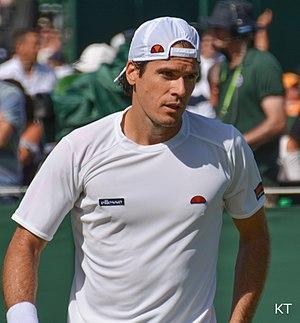
Tommy Haas, né le 3 avril 1978 à Hambourg, est un joueur de tennis allemand, professionnel depuis 1996.